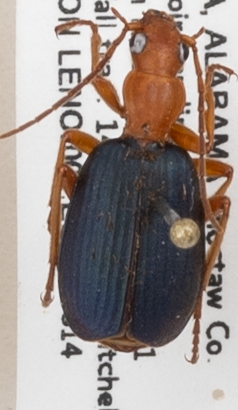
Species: Brachinus alternans
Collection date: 2019-08-14 04:00:00
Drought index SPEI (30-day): -0.404
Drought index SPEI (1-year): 0.782
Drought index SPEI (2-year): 0.63